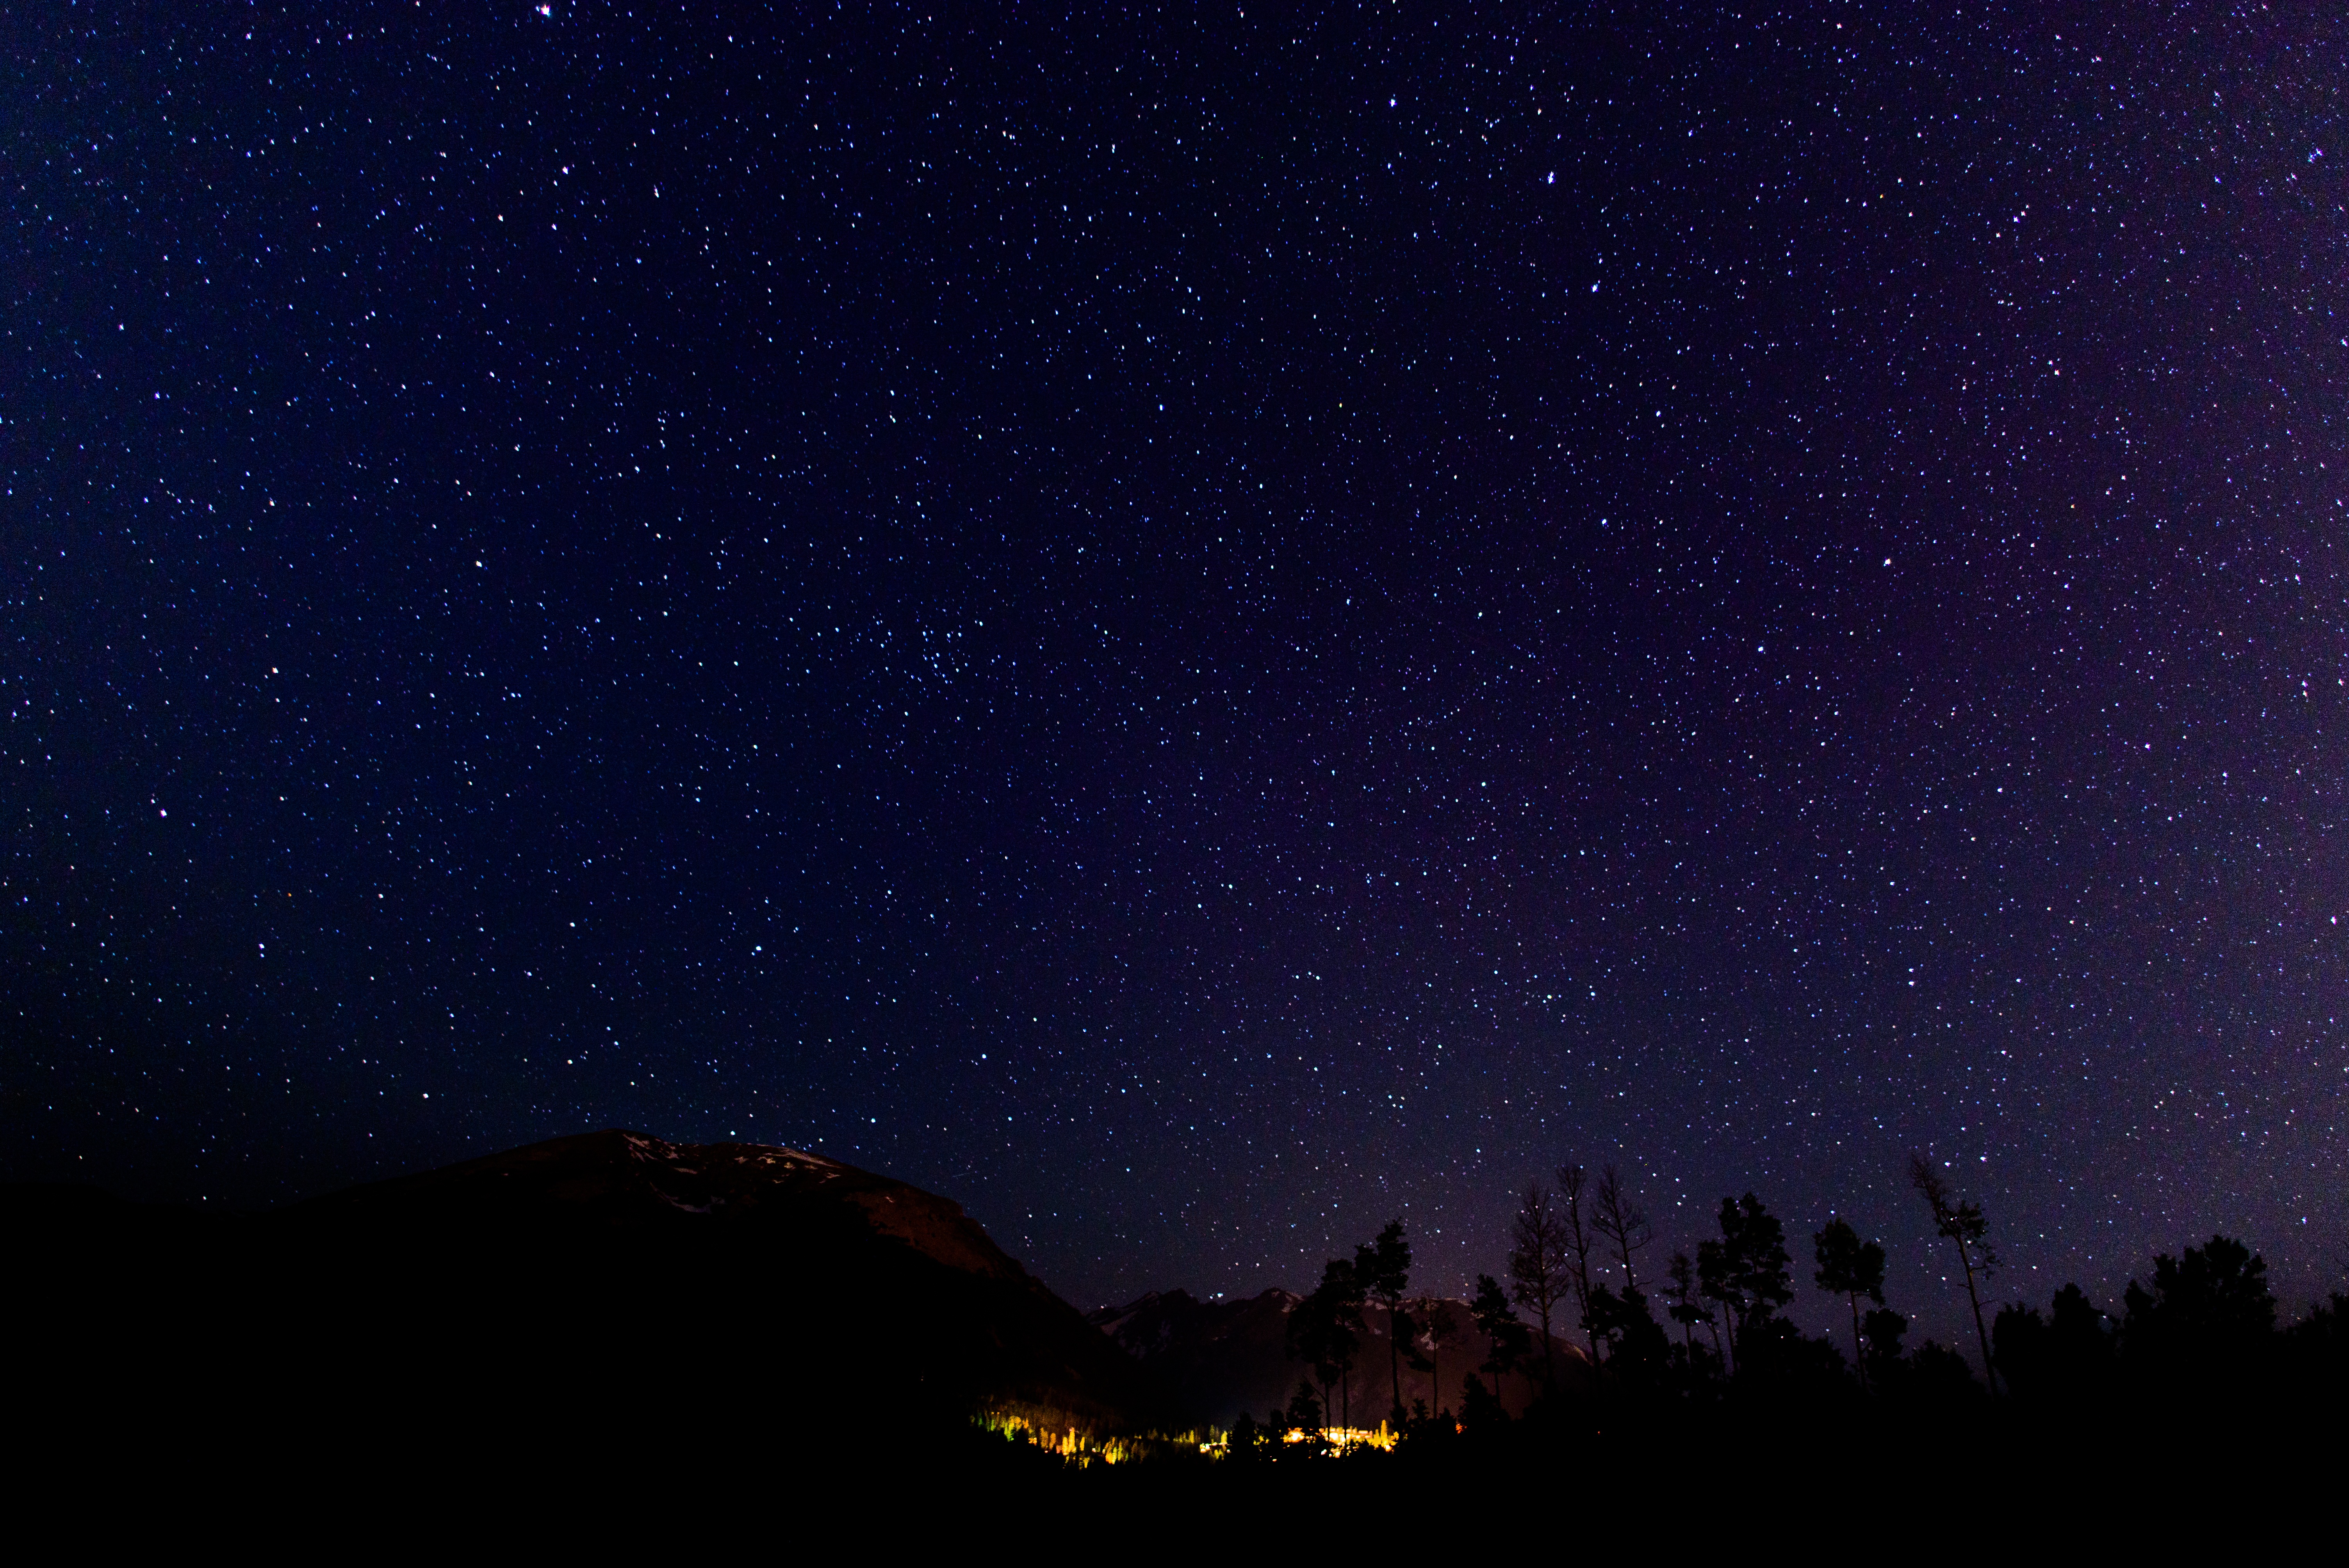
sky, night, star, atmosphere, darkness, galaxy, aurora, moonlight, outer space, astronomy, midnight, astronomical object, geological phenomenon